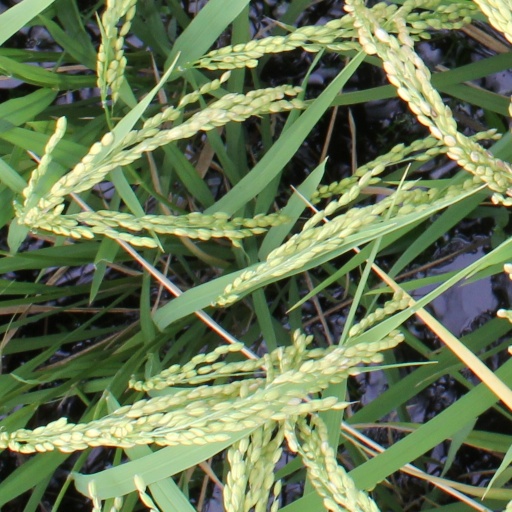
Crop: rice